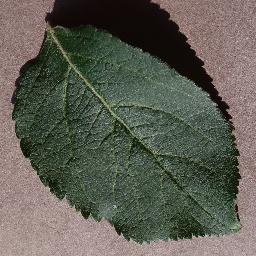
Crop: apple
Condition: healthy